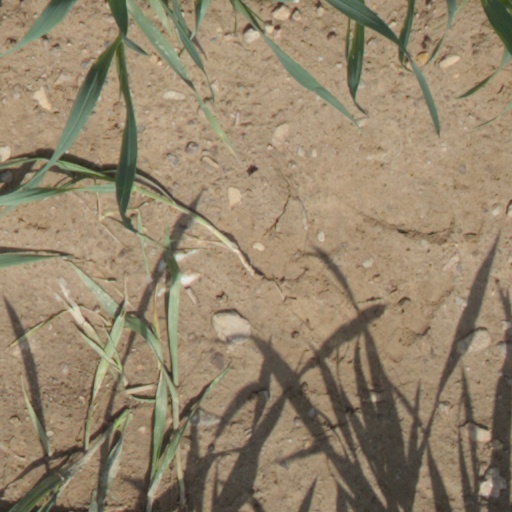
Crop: wheat